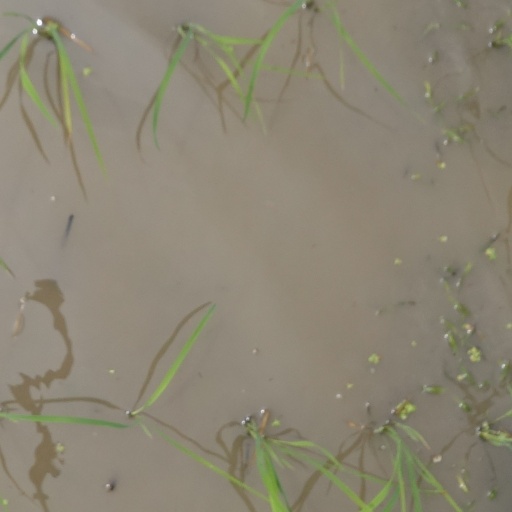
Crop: rice